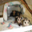
Label: possum